Mui Wo

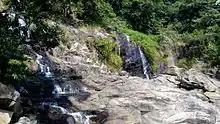
Silver Mine Waterfall

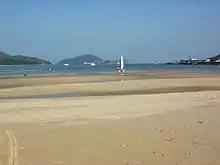
Mui Wo's Silver Mine Bay Beach

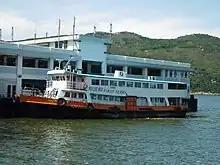
Silvermine Bay Ferry Pier in Mui Wo

Nearby attractions include Silver Mine Bay Beach, Silver Mine Waterfall and a temple dedicated to Man Mo, originally built during the reign of Wanli, emperor of the Ming dynasty (1573–1620). There is a small local museum with old photos of Mui Wo and rural artefacts located behind the Silvermine Bay Resort Hotel. The museum is open only on Wednesday, Saturday and Sunday afternoons.